Portuguese heraldry

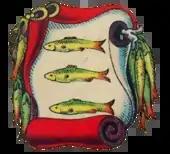
Arms of colonial Alagoas, now a State of Brazil.

Heraldry accompanied the Portuguese overseas expansion since the early 15th century, reaching Africa, Asia and America. The heyday of Portuguese heraldry coincided with the height of the Portuguese Empire in the 16th century.